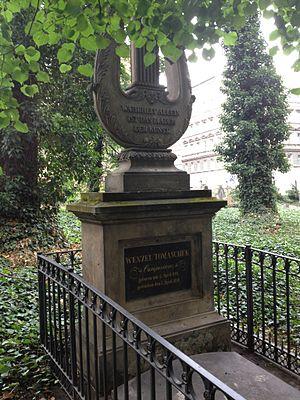
Václav Jan Křtitel Tomášek est un compositeur, pianiste et pédagogue bohémien, né le 17 avril 1774 à Skutsch et mort le 3 avril 1850 à Prague.